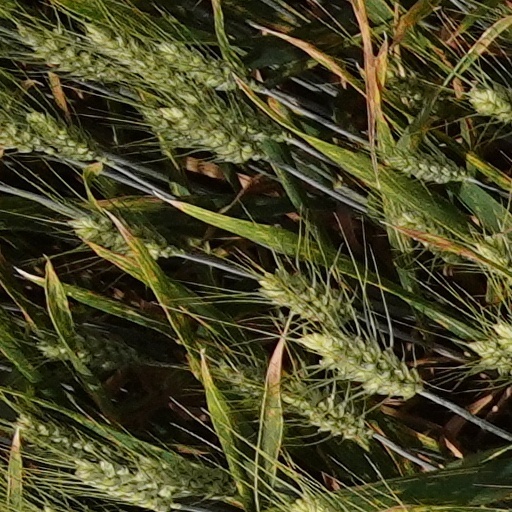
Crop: wheat